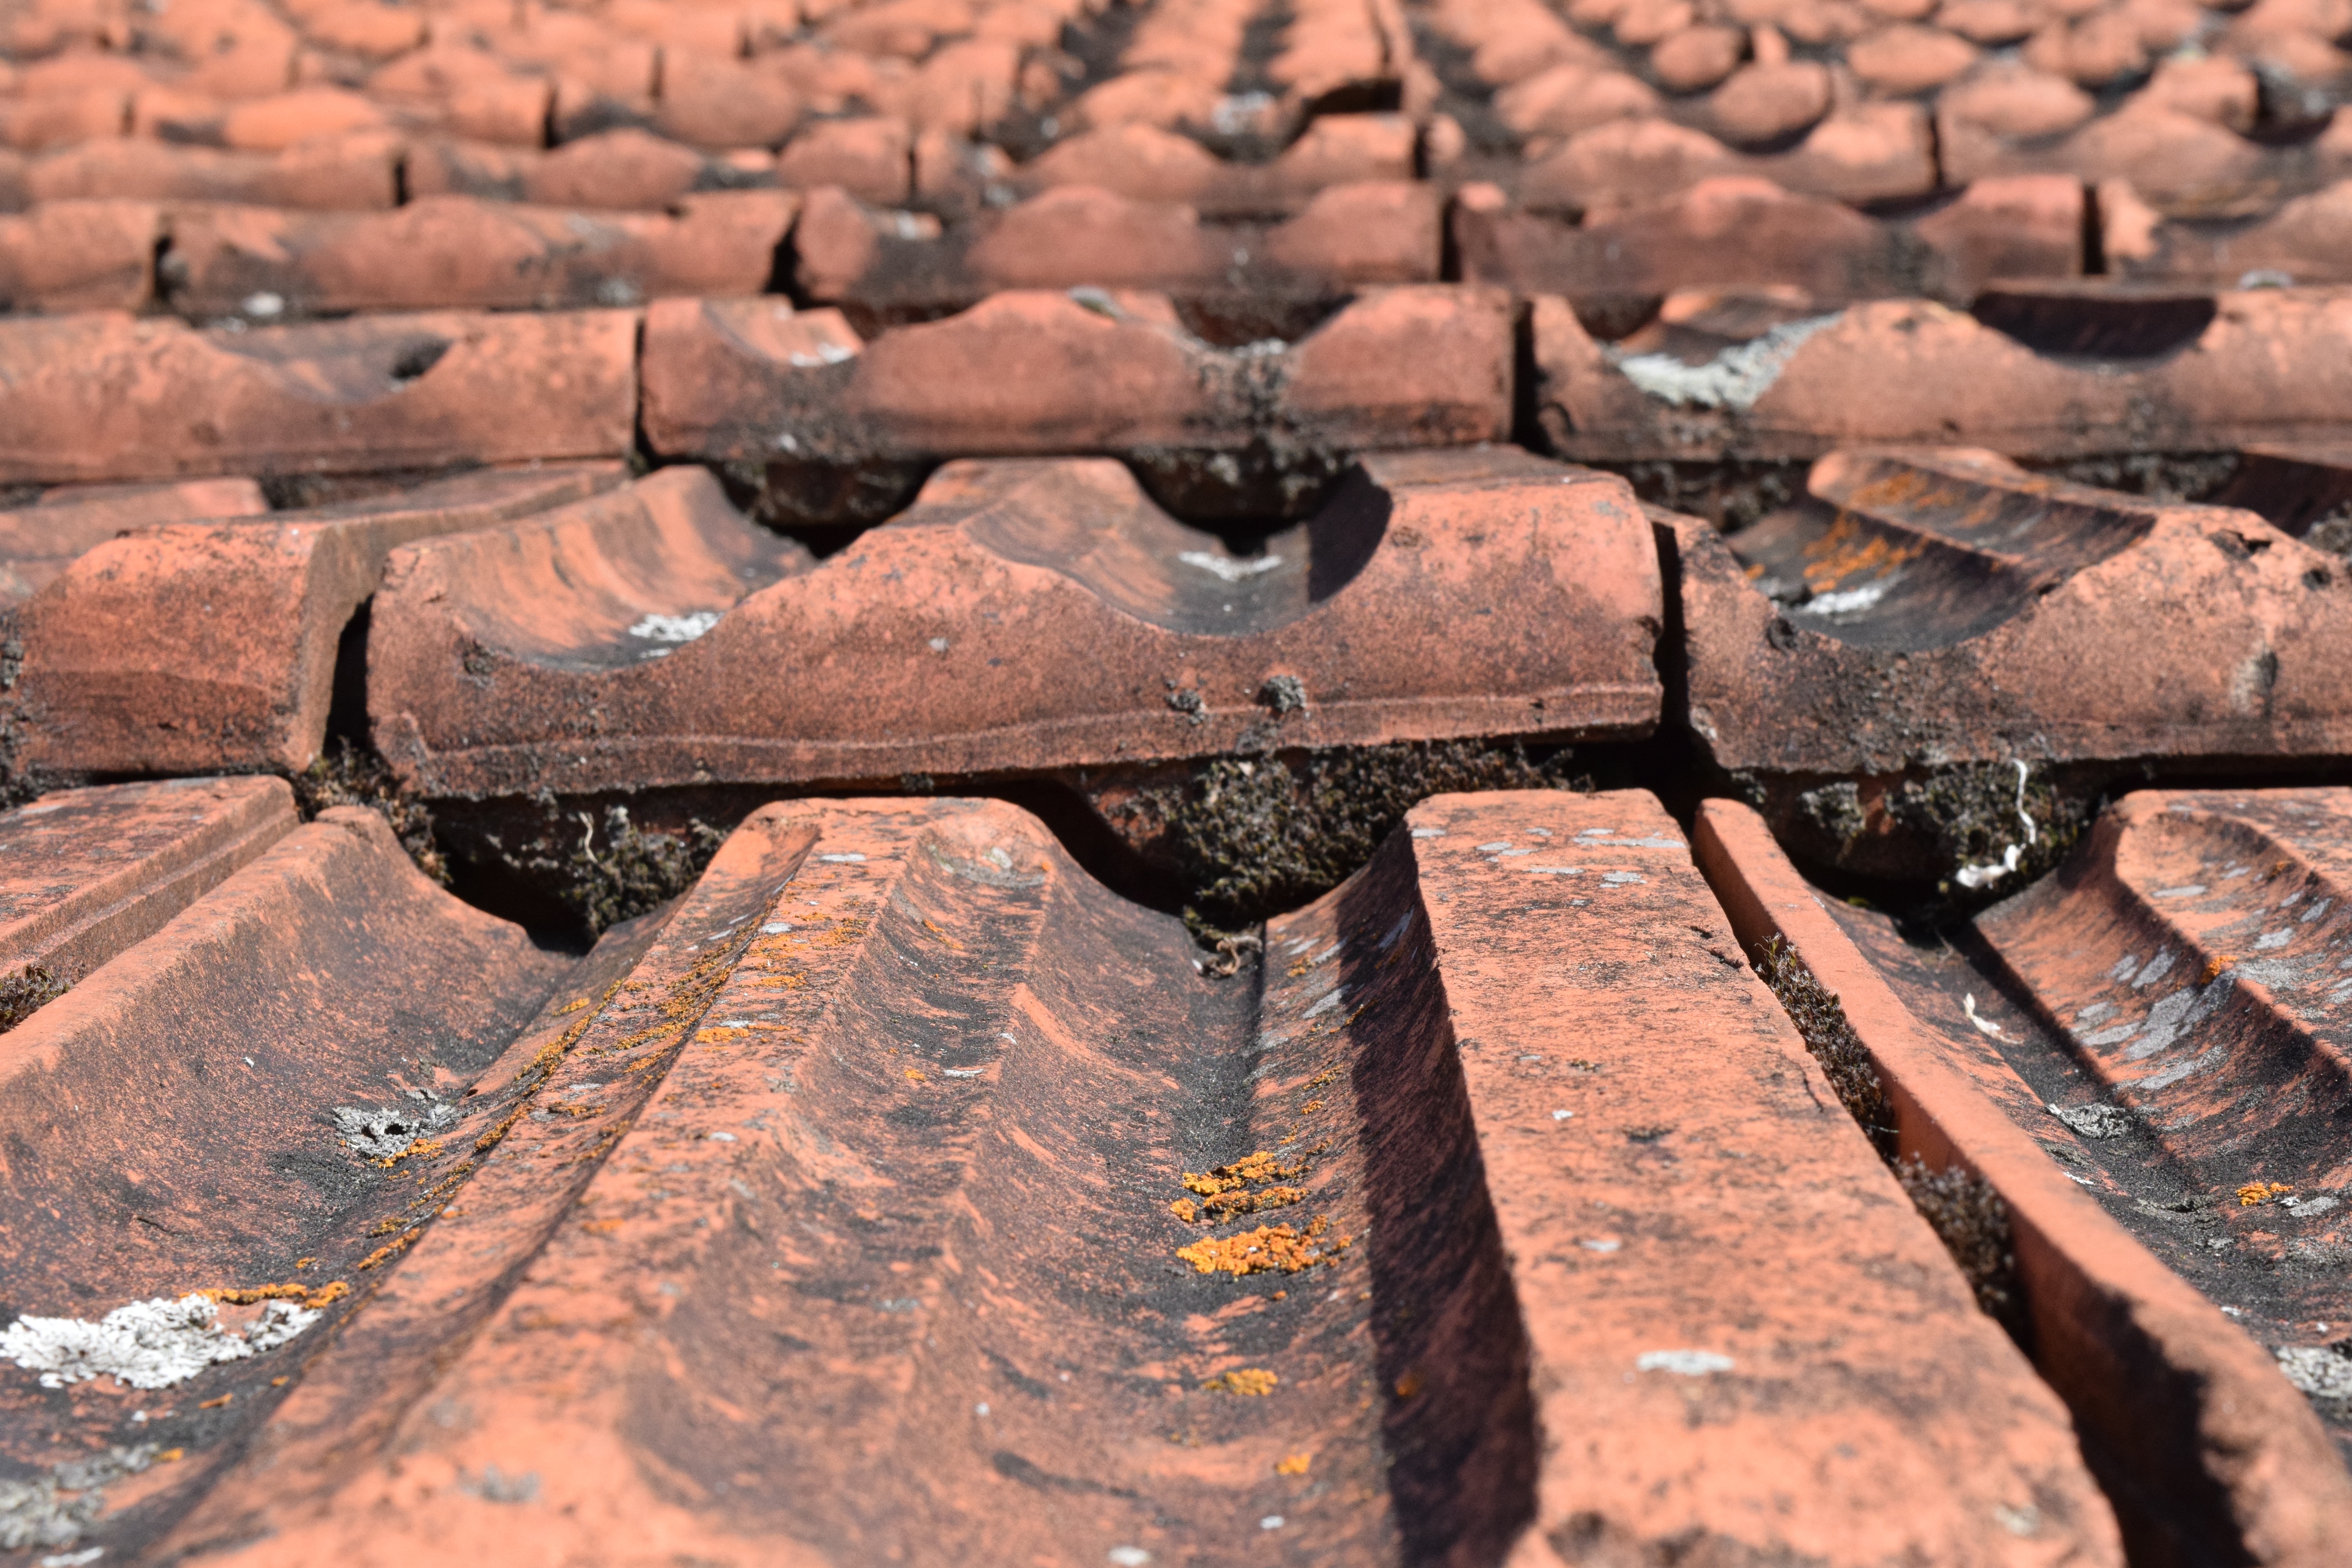
wood, track, roof, old, red, soil, tile, brick, close, material, weathered, roofing, background, iron, carving, house roof, ancient history